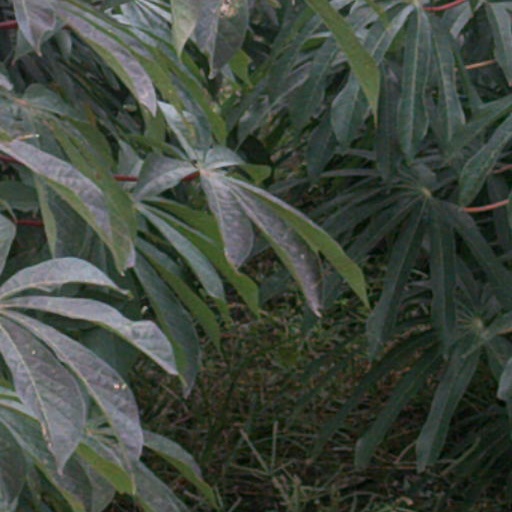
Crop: cassava